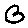
Label: 3